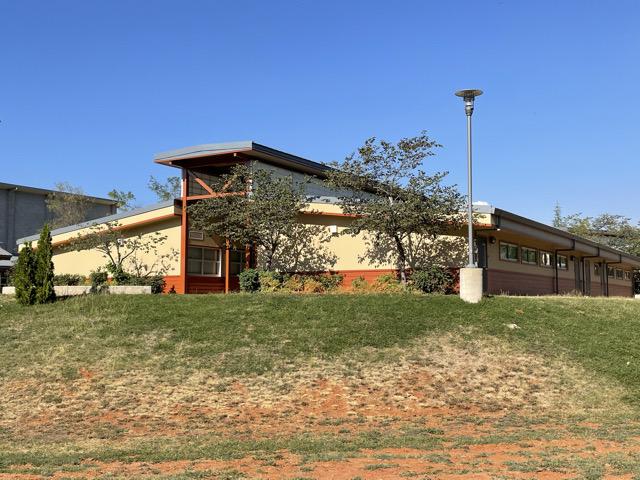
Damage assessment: no_damage